Tyler Reif

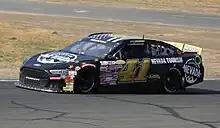
Reif's No. 41 ARCA car at Sonoma in 2023

On October 10, 2022, it was announced that Reif would make his ARCA Menards Series West debut with Lowden Motorsports at Las Vegas Motor Speedway Bullring. He would start 17th and finish 18th. He made his second start of the year in the season finale at Phoenix Raceway. After starting 24th, he would finish in 12th.